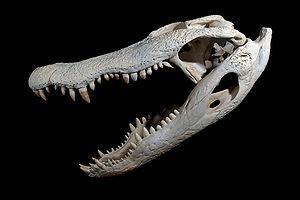
Alligator d'Amérique (Alligator mississippiensis) Crâne et mandibule (47cm)
Crocodilia, est un ordre de reptiles aquatiques ovipares et carnivores qui vivent dans les zones tropicales et subtropicales de la planète. Ils sont apparus sous leur forme actuelle il y a au moins 167,7 millions d'années, c'est-à-dire vers le milieu du Jurassique. Les conceptions modernes situent l'origine des crocodiliens parmi un sous-groupe d'archosauriens terrestres du Trias ancien, il y a environ 240 Ma. De ce fait, ils sont considérés aujourd'hui comme les plus proches parents des oiseaux, lesquels descendent des dinosaures, autres archosauriens. L'ordre des Crocodilia regroupe tous les crocodiliens actuels, placés en deux ou trois familles : les Crocodylidae, les Alligatoridae et pour certaines classifications les Gavialidae. La systématique de ce groupe est très discutée depuis les années 2000. Bien que le terme « crocodiles » soit parfois utilisé pour l'ensemble de ces animaux, il est moins ambigu d'utiliser le terme « crocodiliens ».
Le crâne est une structure osseuse ou cartilagineuse de la tête, caractéristique des crâniates. Le rôle principal du crâne est de protéger le système nerveux central qu'il entoure, il sert aussi de points d'attache à des muscles du visage et du cou.
Alligator mississippiensis, l'Alligator d'Amérique ou cocodri ou crocodril en français cadien, est une espèce de crocodiliens de la famille des Alligatoridae et de la sous-famille des Alligatorinae.